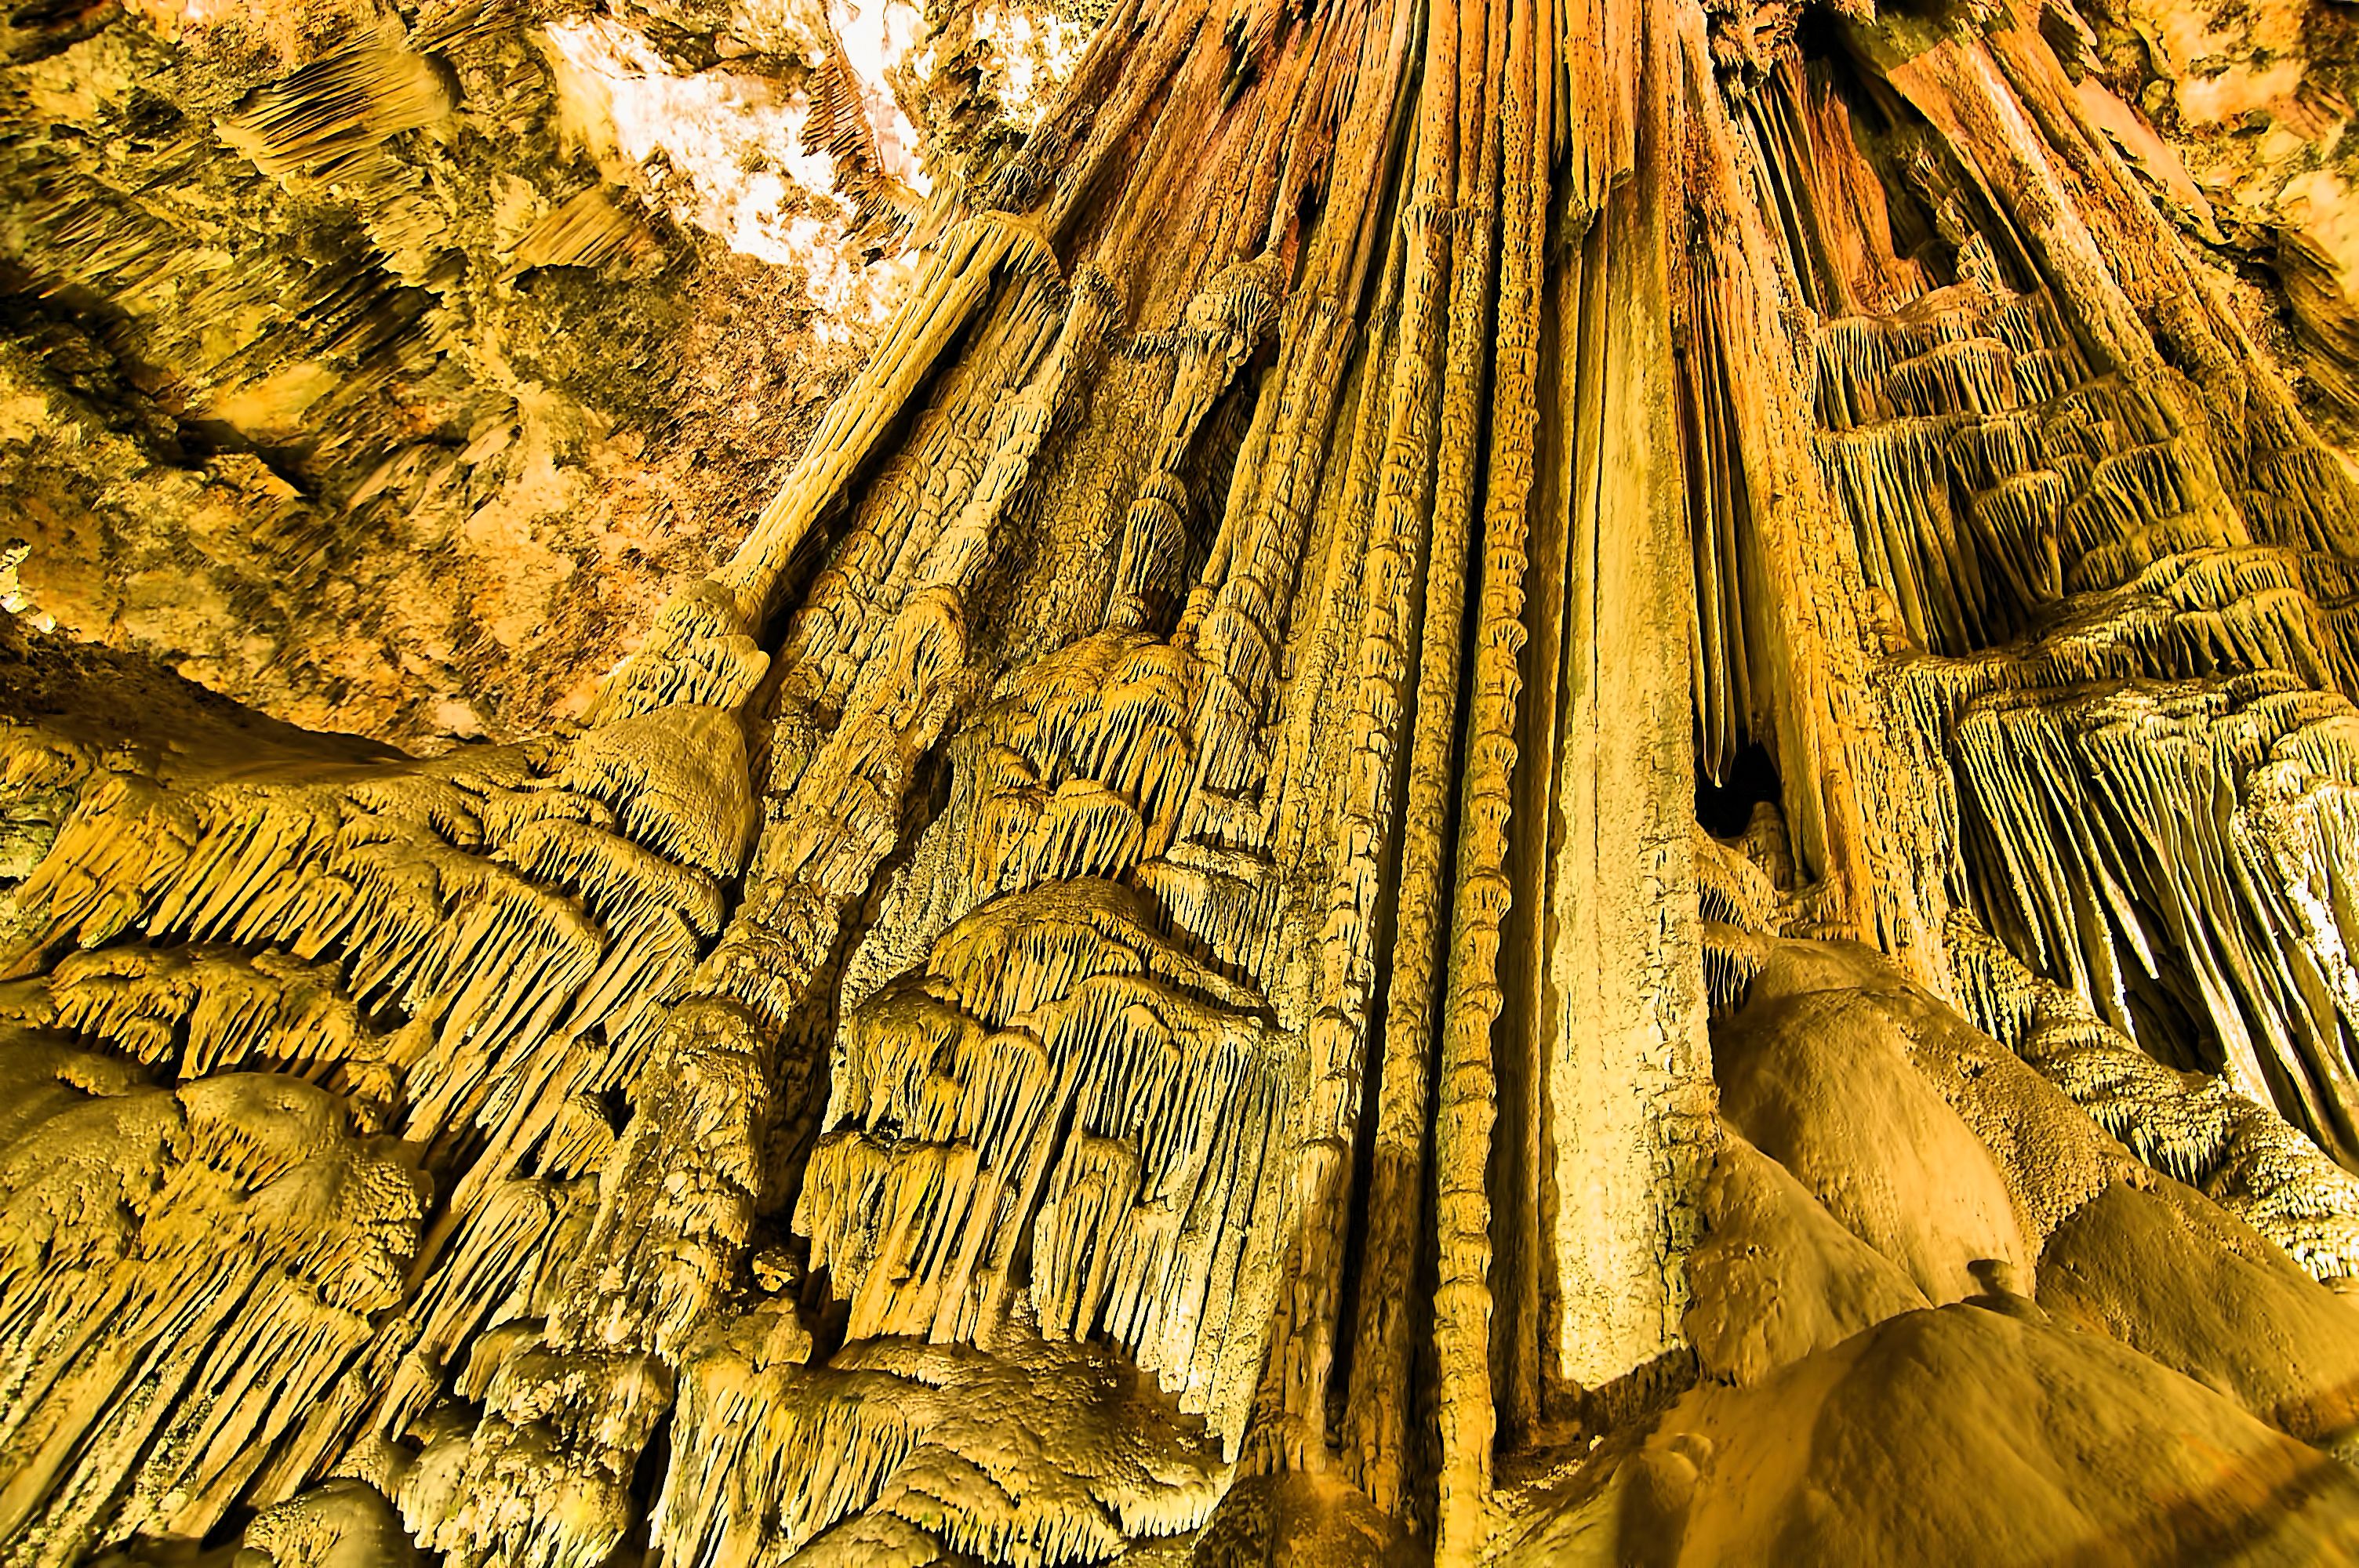
rock, formation, cave, geology, badlands, stalagmite, stalactite, landform, archaeological site, ancient history, geographical feature